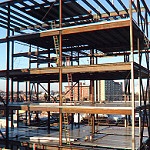
Label: buildings